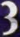
Number: 3